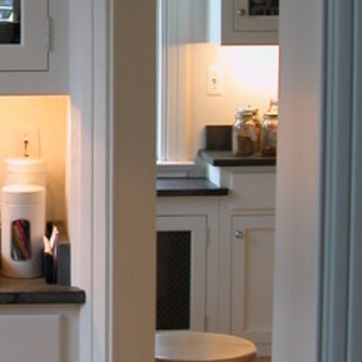
Material: polishedstone